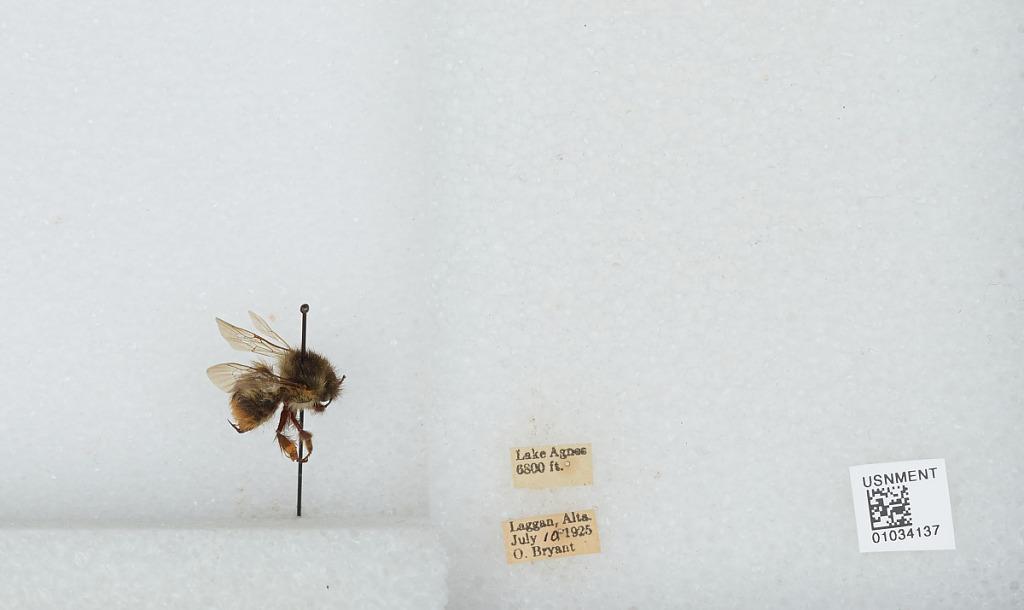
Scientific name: Bombus (Pyrobombus) mixtus Cresson
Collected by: O. Bryant
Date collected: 1925-7-10
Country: Canada
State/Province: Alberta
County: Alberta's Rockies Region
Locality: Lake Agnes in Banff National Park
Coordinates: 51.4148, -116.248